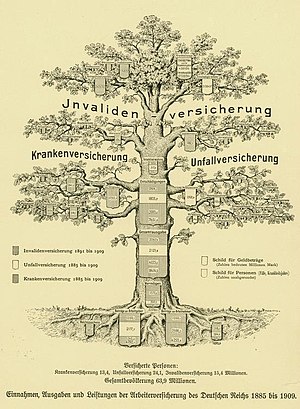
Tyske Kejserrige / Bismarcks tidsalder / Politik efter skiftet i 1878/1879 / Indførelsen af socialforsikringen
Samtidig illustration af indtægter, udgifter og ydelser fra socialforsikringen mellem 1885 og 1909
Det Tyske Kejserrige blev proklameret i Versailles den 18. januar 1871 efter det nordtyske forbunds sejr i den fransk-preussiske krig. Det markerede den endelige samling af Tyskland. Preussen, der udgjorde størstedelen af imperiet, fik en ledende stilling, og dets kansler Otto von Bismarck blev Tysklands rigskansler. De forskellige delstater som Sachsen og Bayern bevarede deres fyrster og lokalregeringer, men måtte underordne sig kejserriget i overordnede spørgsmål.